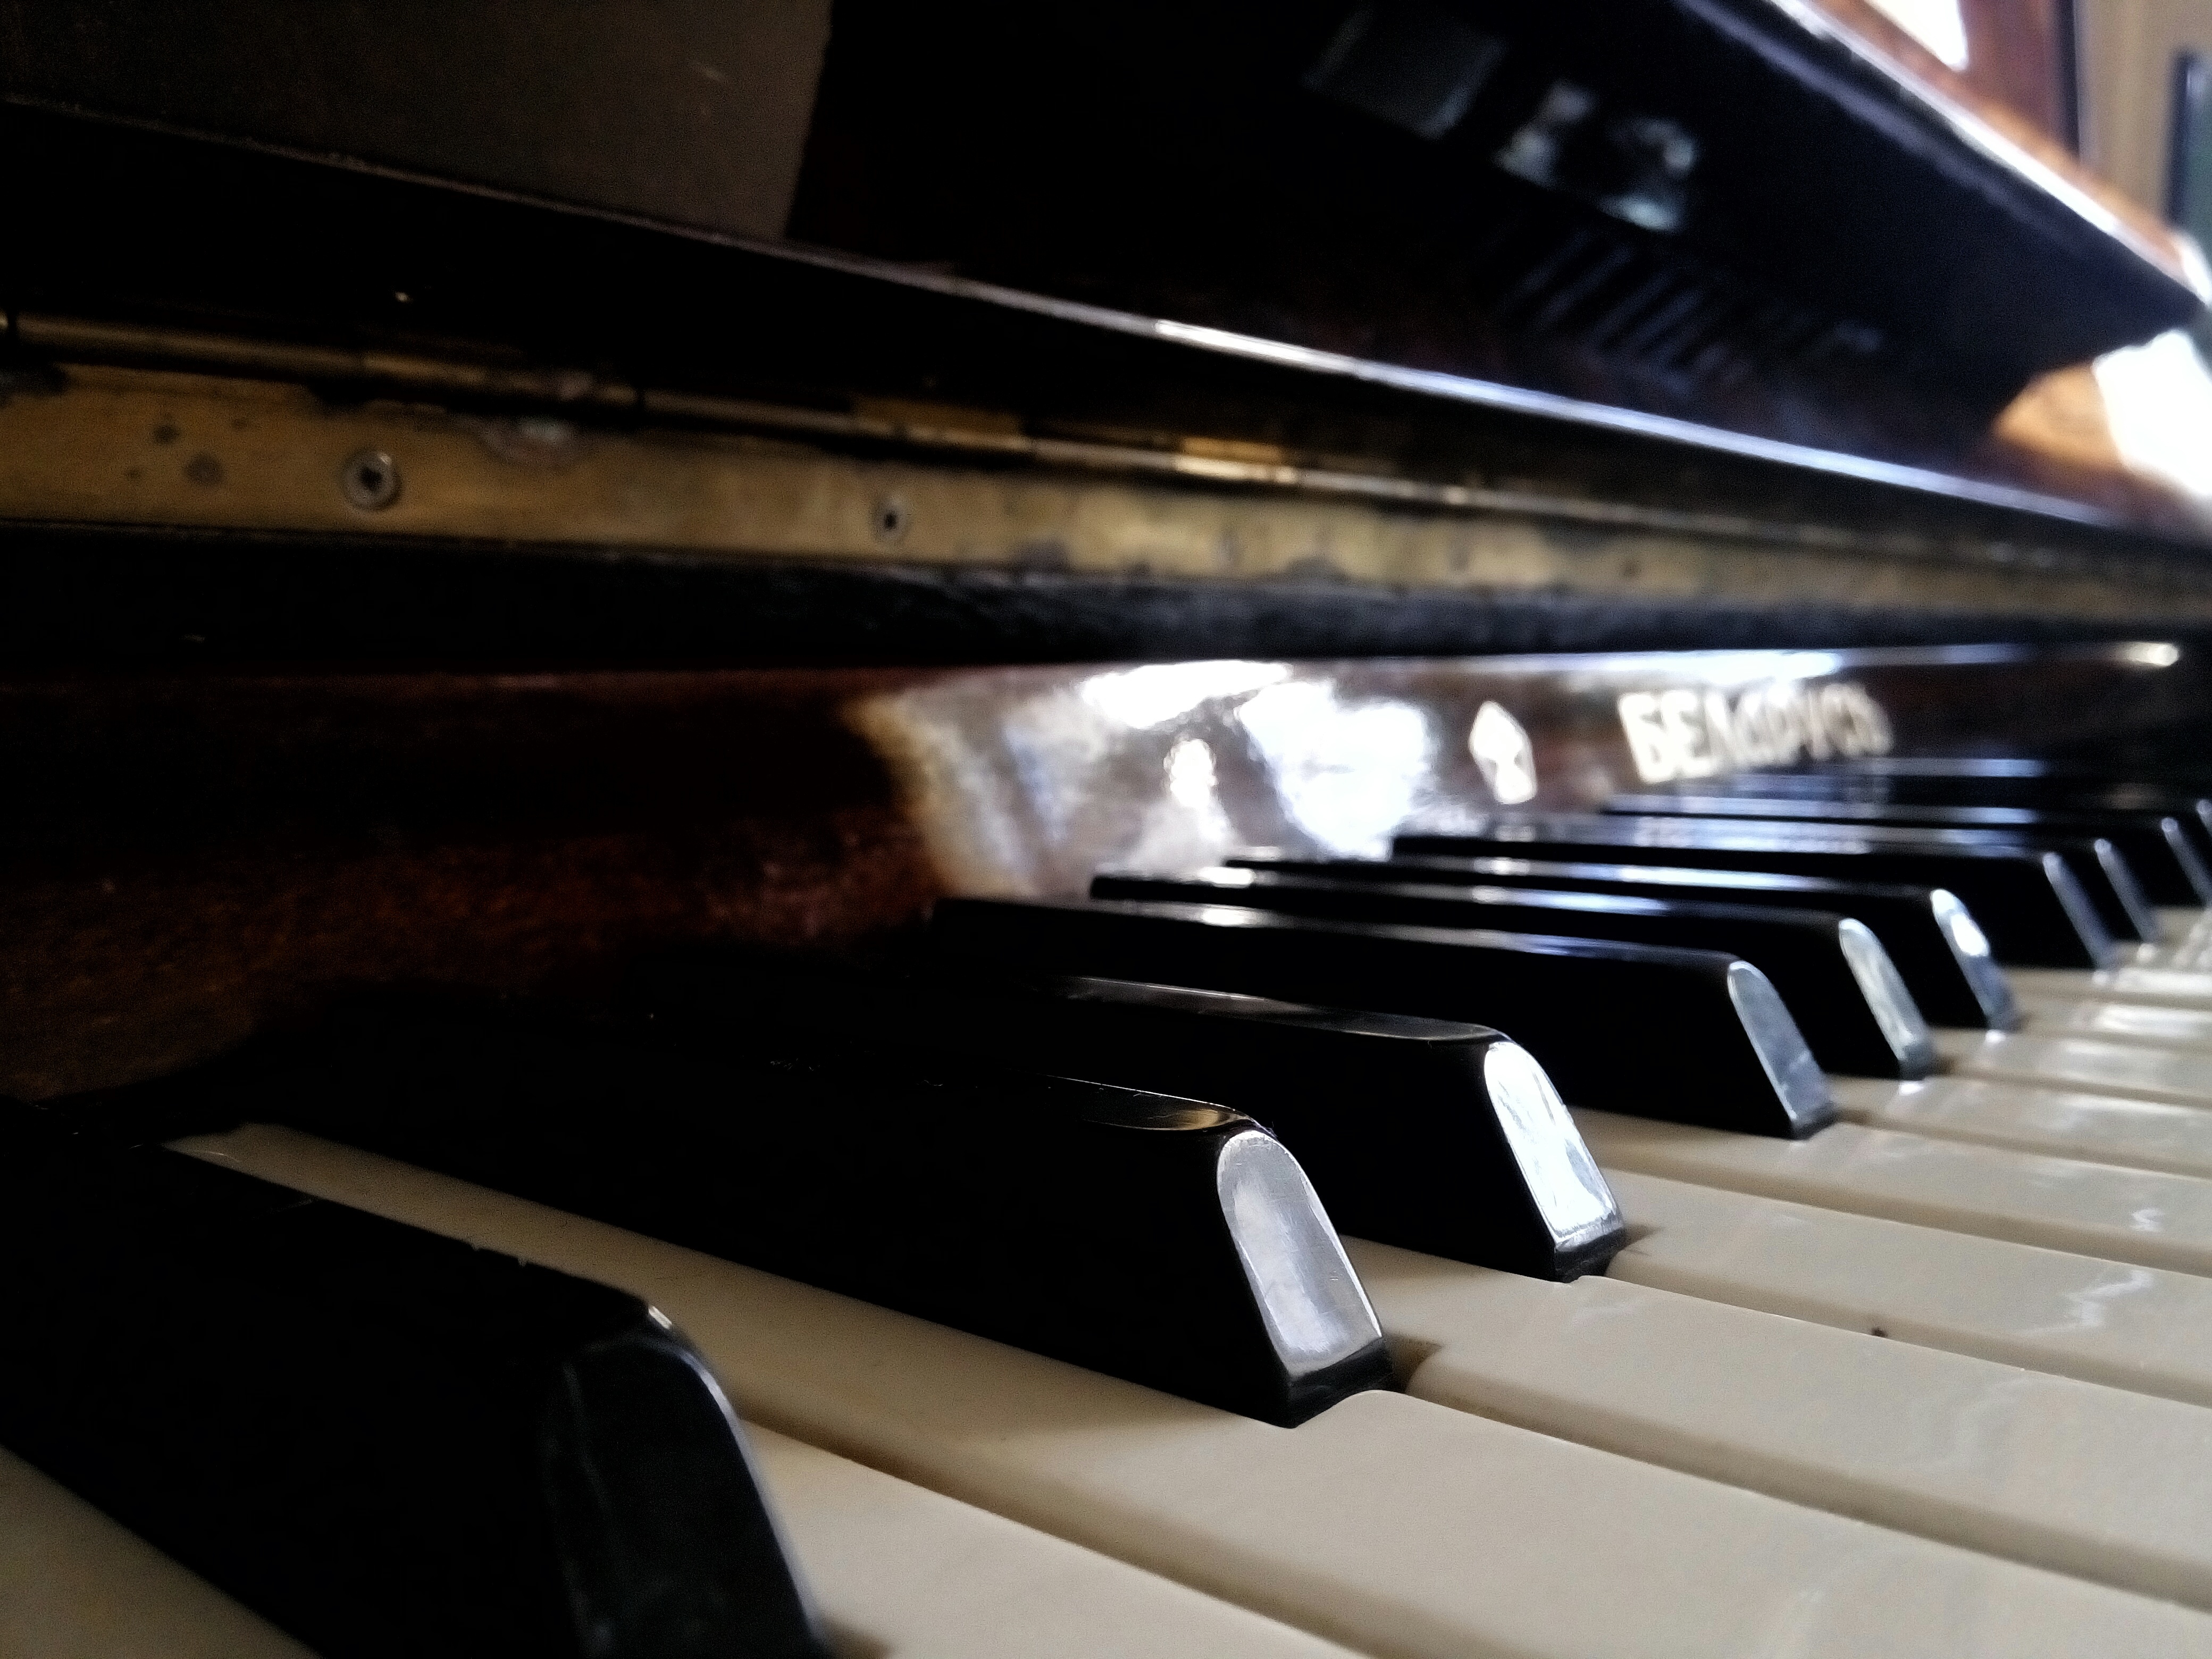
keyboard, technology, piano, musical instrument, pianist, string instrument, digital piano, luxury vehicle, electronic device, musical keyboard, computer component, electric piano, player piano, fortepiano, celesta